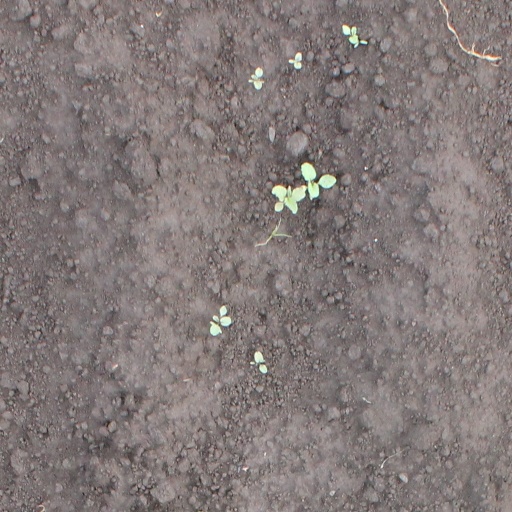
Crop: soybean